Gaston Calmette

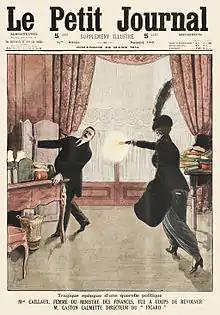
The cover of "Le Petit Journal" illustrating the assassination of Gaston Calmette by Henriette Caillaux

At 6:00 p.m. on 16 March 1914, Calmette entered the offices of "Le Figaro" in the company of his friend, the novelist Paul Bourget. Caillaux's second wife Henriette was waiting for him, wearing a fur coat and with her hands in a fur muff. To Bourget's surprise, Calmette agreed to see her in his office.